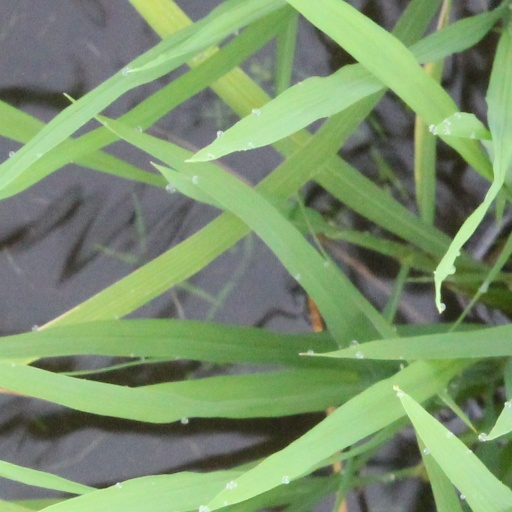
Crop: rice